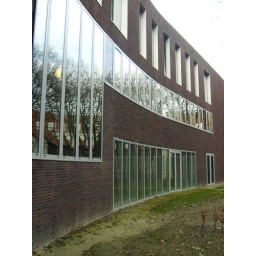
Een dag-excursie, georganiseerd door Cheops, in het (uiteindelijk niet zo) zonnige zuiden van Nederland: Eindhoven!